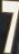
Number: 7